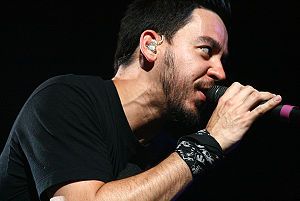
Mike Shinoda
Michael Kenji Shinoda er en amerikansk sanger, rapper og musikproducer og derudover komponist.